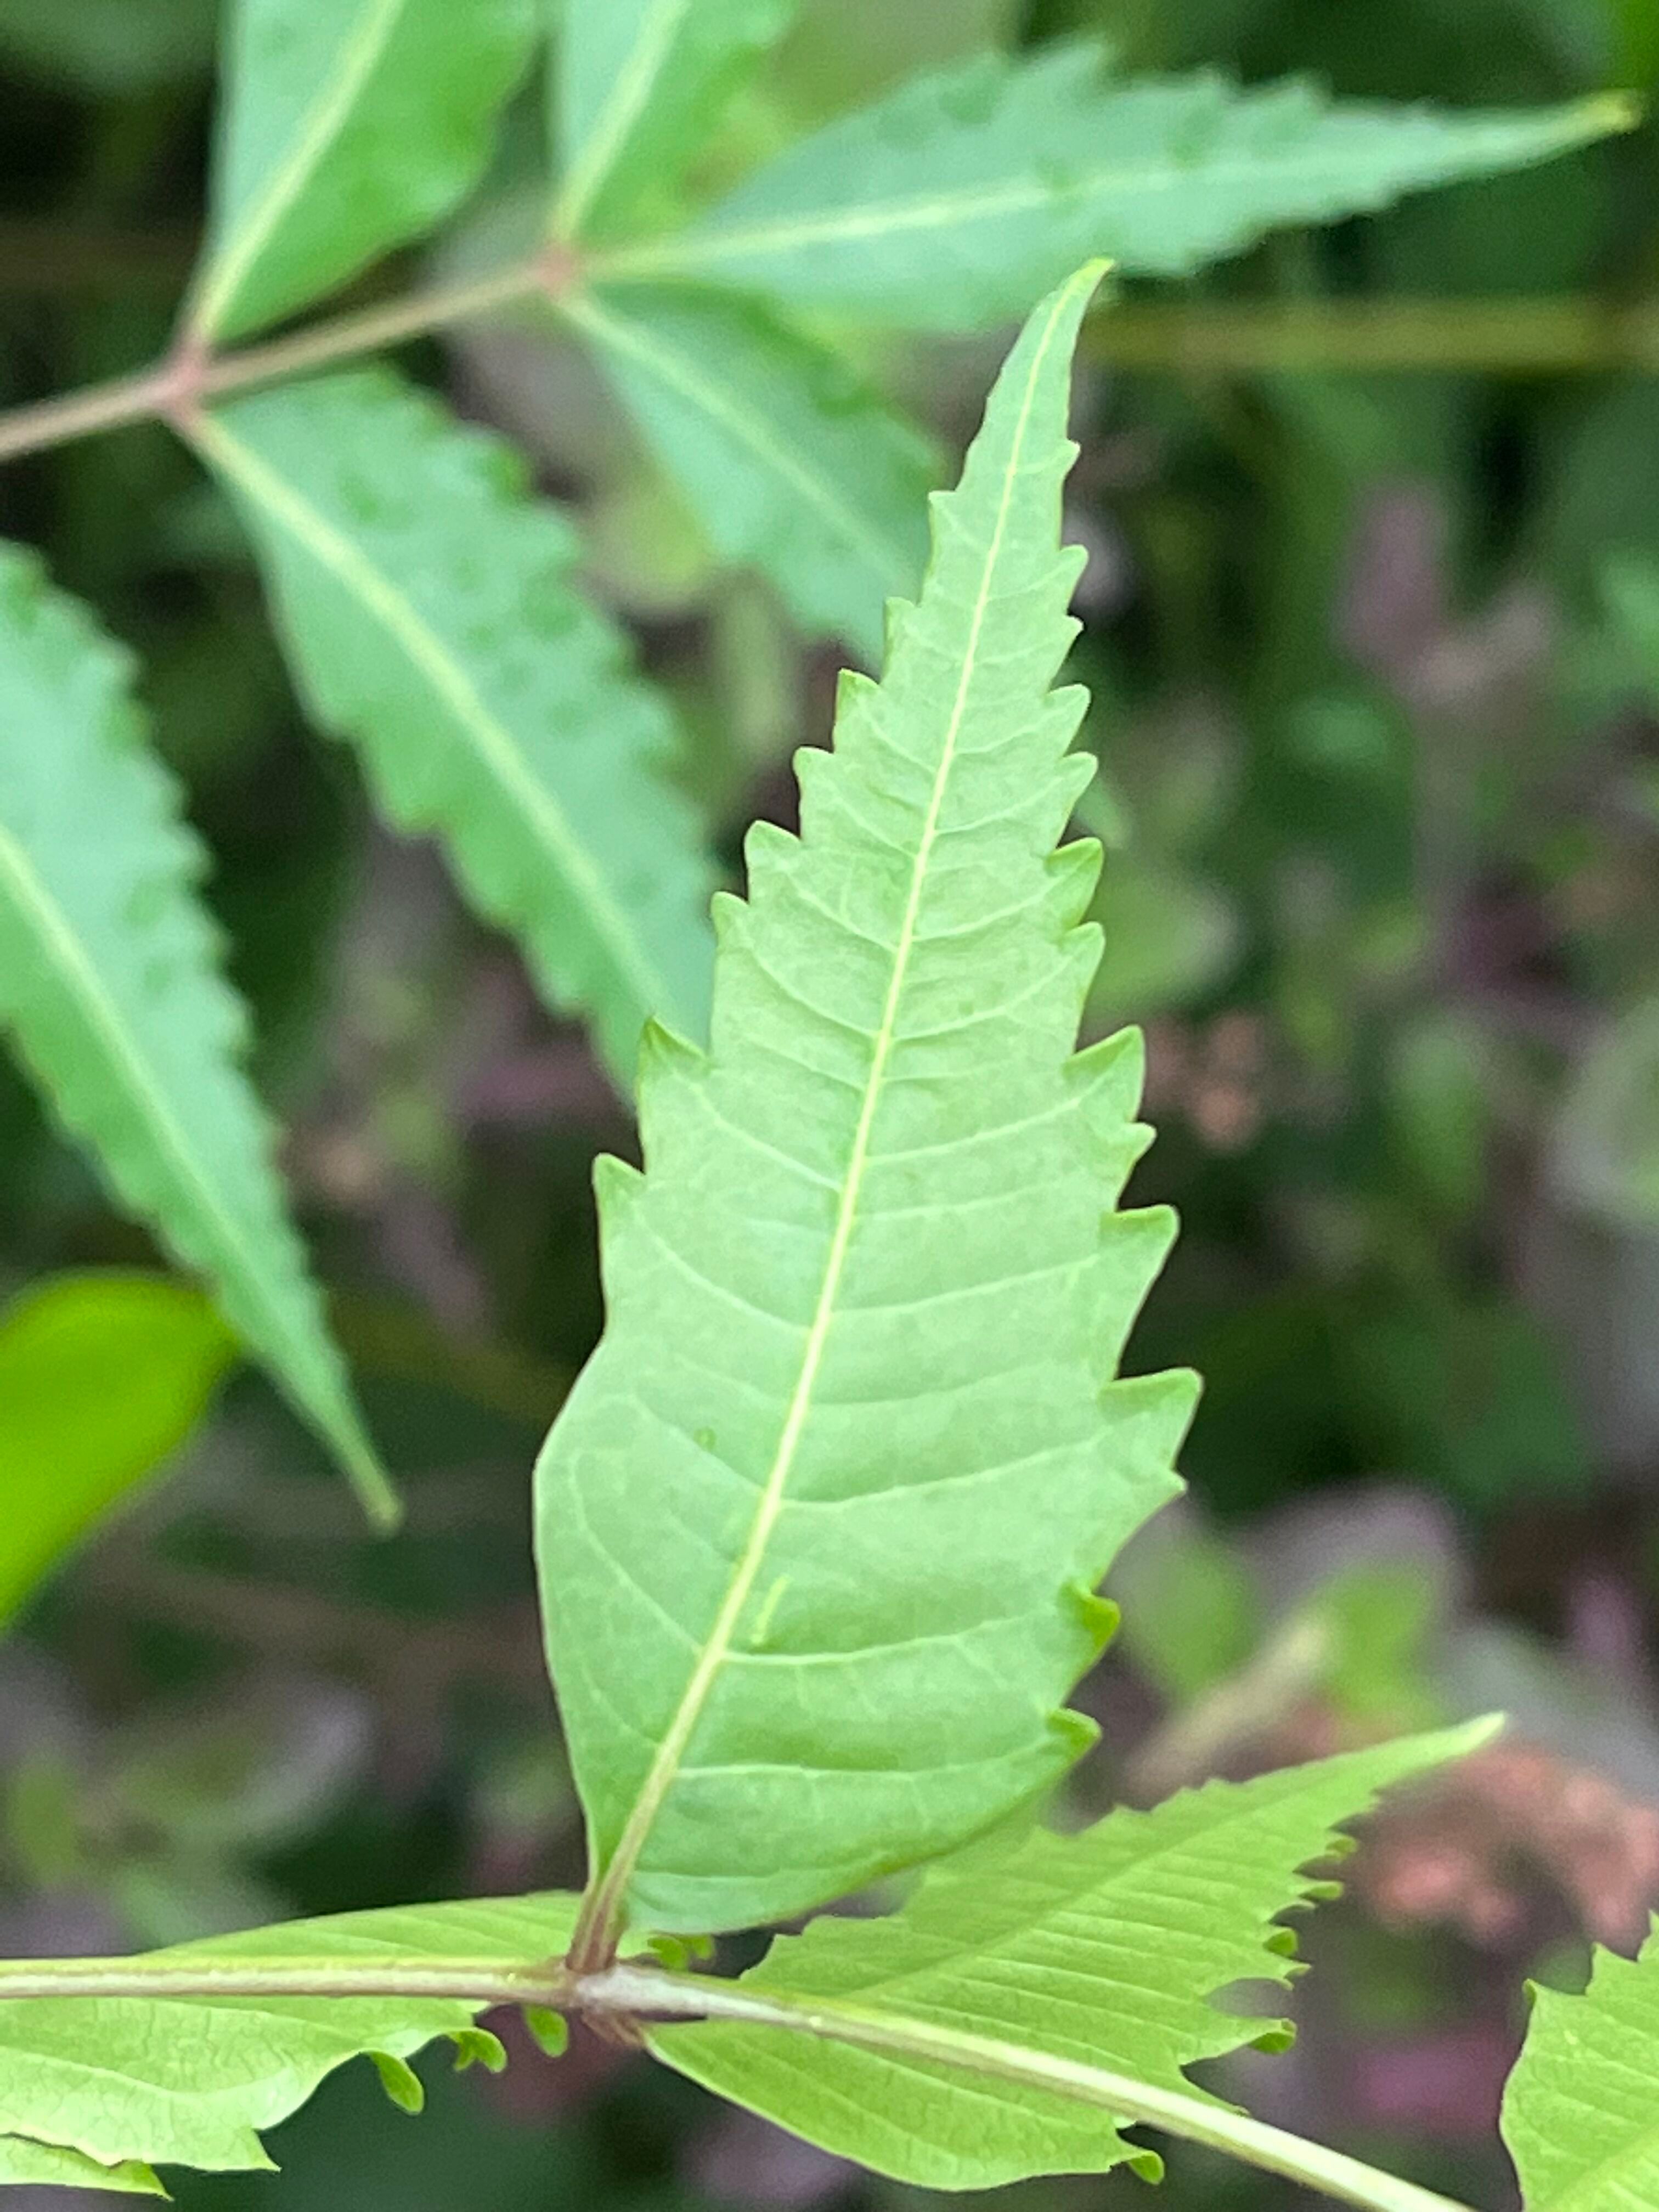
Plant species: azadirachta-indica